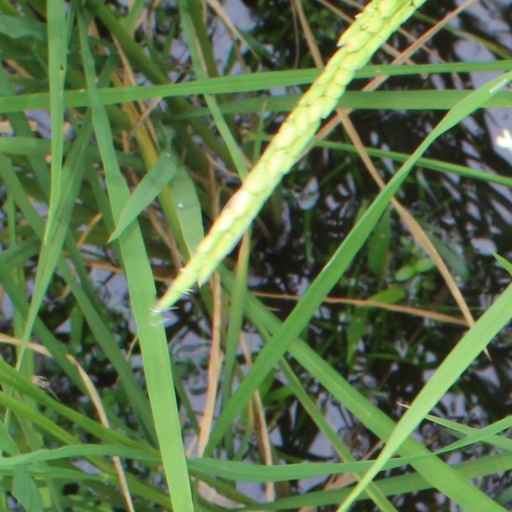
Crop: rice